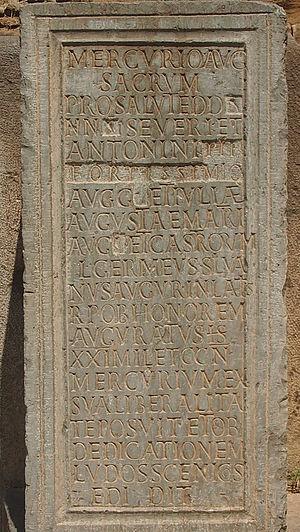
Territoires et monuments de l'antique Thamugadi., This is a photo of a monument in Algeria identified by the ID 05-011
Timgad ou Thamugadi, surnommée la « Pompéi de l'Afrique du Nord » est une cité antique située sur le territoire de la commune éponyme de Timgad, dans la wilaya de Batna dans la région des Aurès, au Nord-Est de l'Algérie.